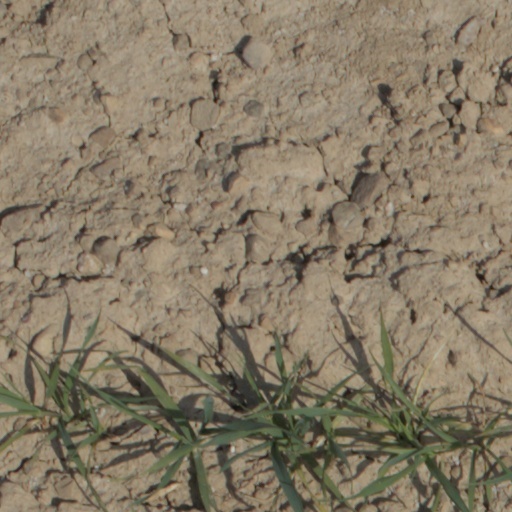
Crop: wheat